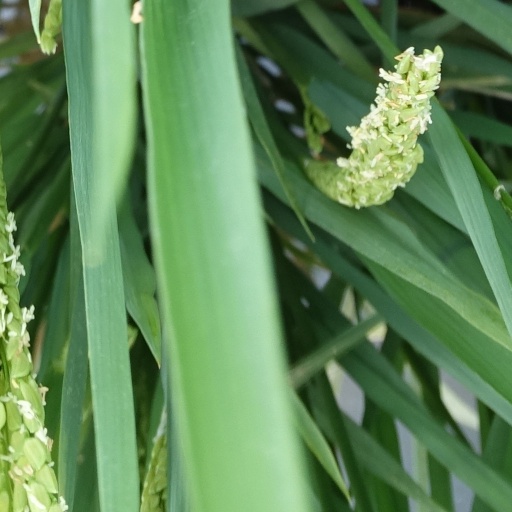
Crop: rice